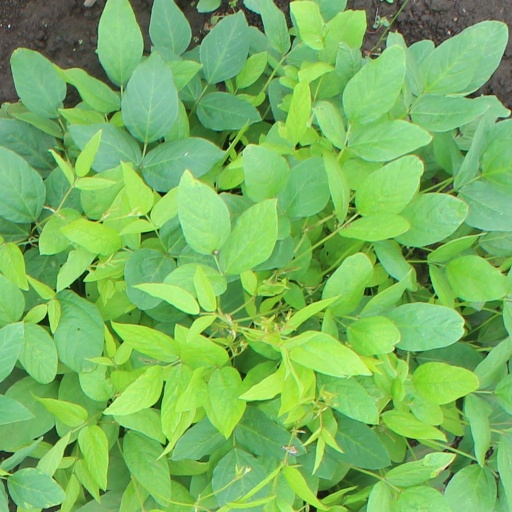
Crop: soybean